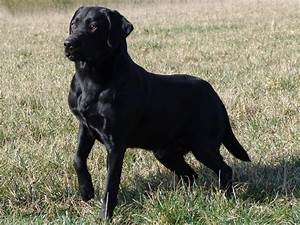
Label: cane